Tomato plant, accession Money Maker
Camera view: tilt-top (135 deg); turntable rotation: 180 degrees
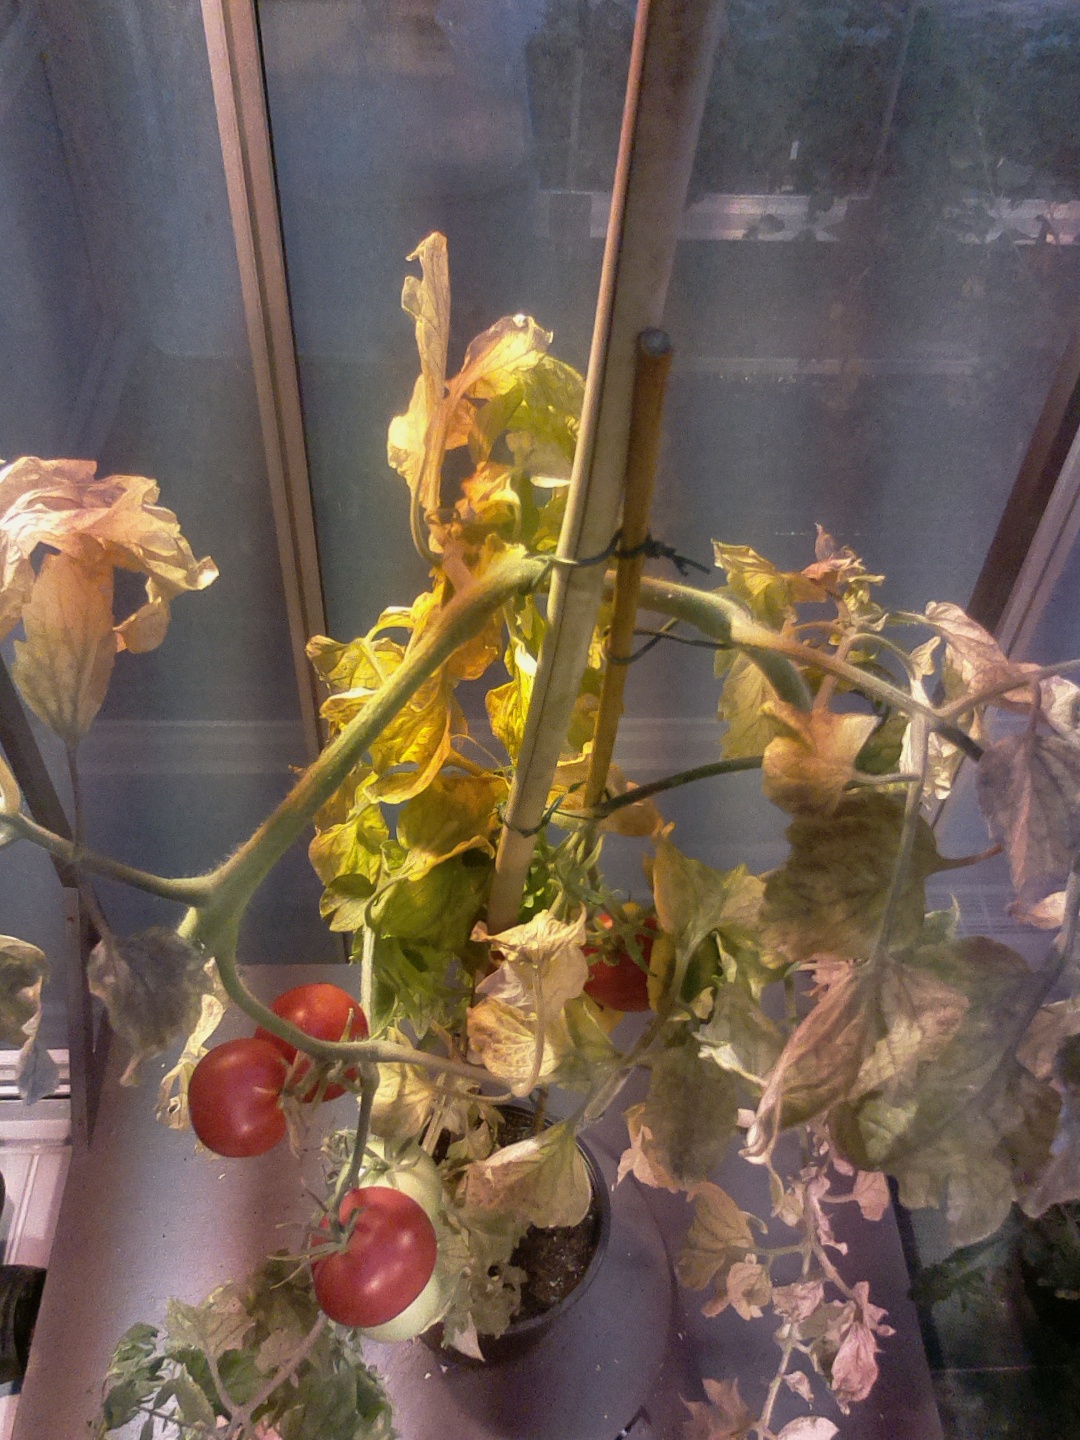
BBCH growth stage 86: 60%-70% of fruits show typical fully ripe color